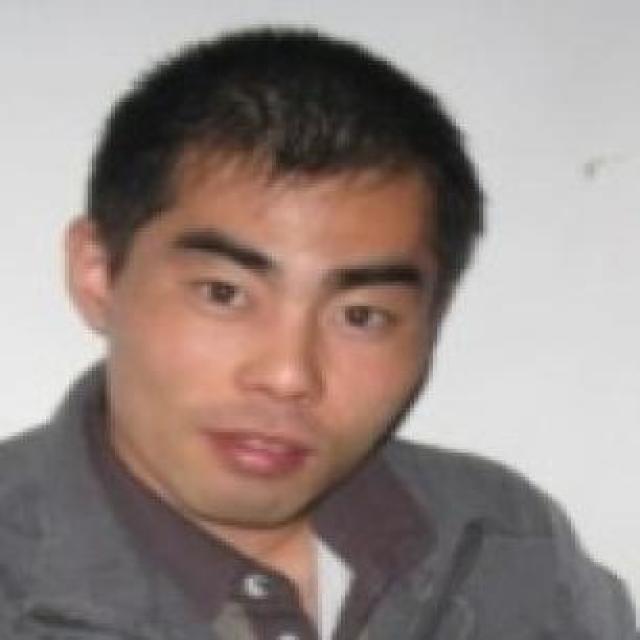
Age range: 21-44